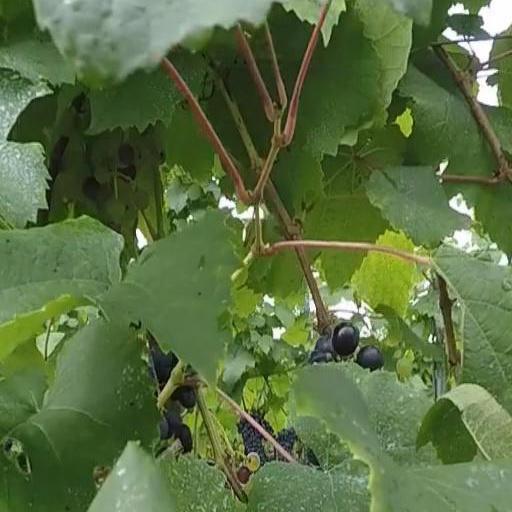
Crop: grape